Tyias Browning

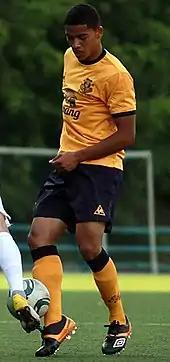
Browning playing for Everton in a pre-season friendly in July 2011.

Browning joined Everton in 2004 at the age of ten. Prior to that, he started at the local team for eight months before joining Everton. After progressing through the youth team for Everton, Browning began to play in the club's reserve, where he became a regular. He then helped Everton Reserves win the U18 Premier League title in the 2010–11 season.